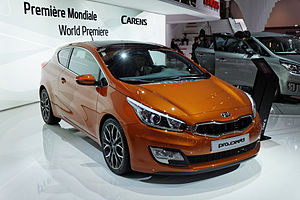
Kia cee'd / Overblik over de enkelte modelserier
Kia cee'd er en lille mellemklassebil fra den sydkoreanske bilfabrikant Kia Motors, som siden december 2006 er blevet bygget i Žilina, Slovakiet. Modelnavnet udtales ligesom det engelske ord "seed".